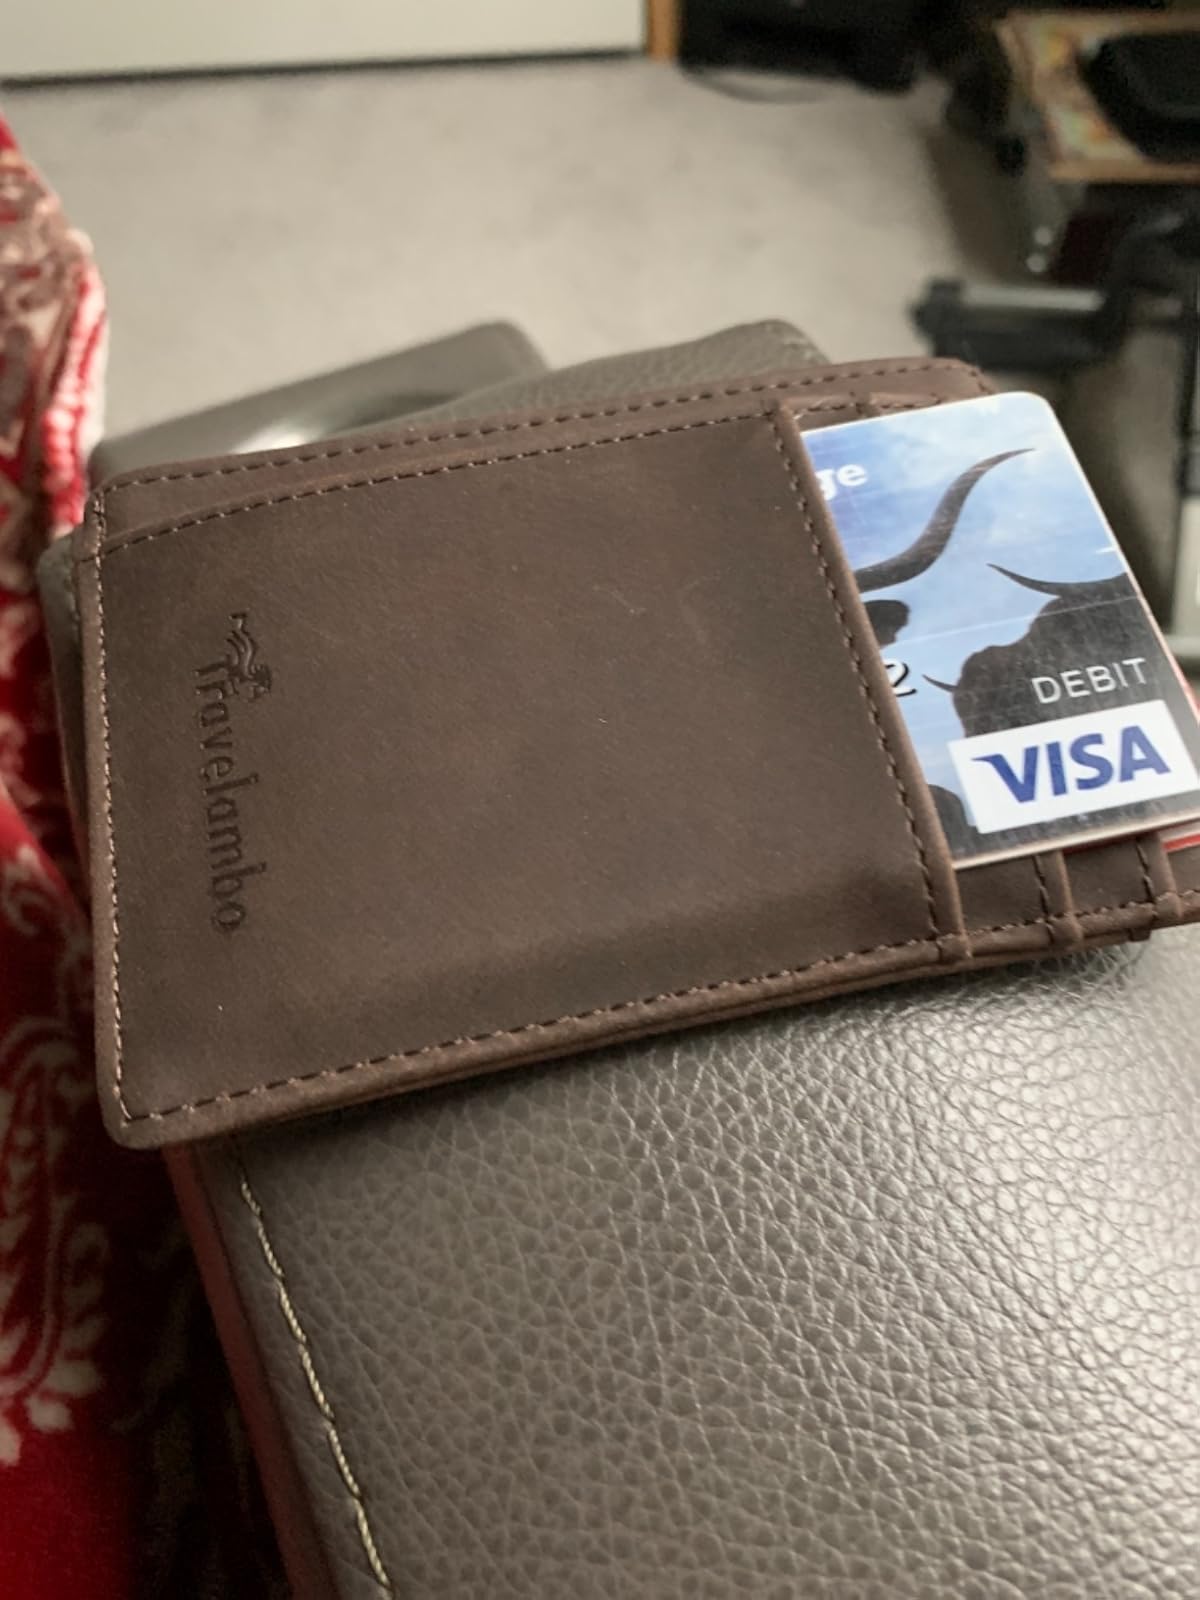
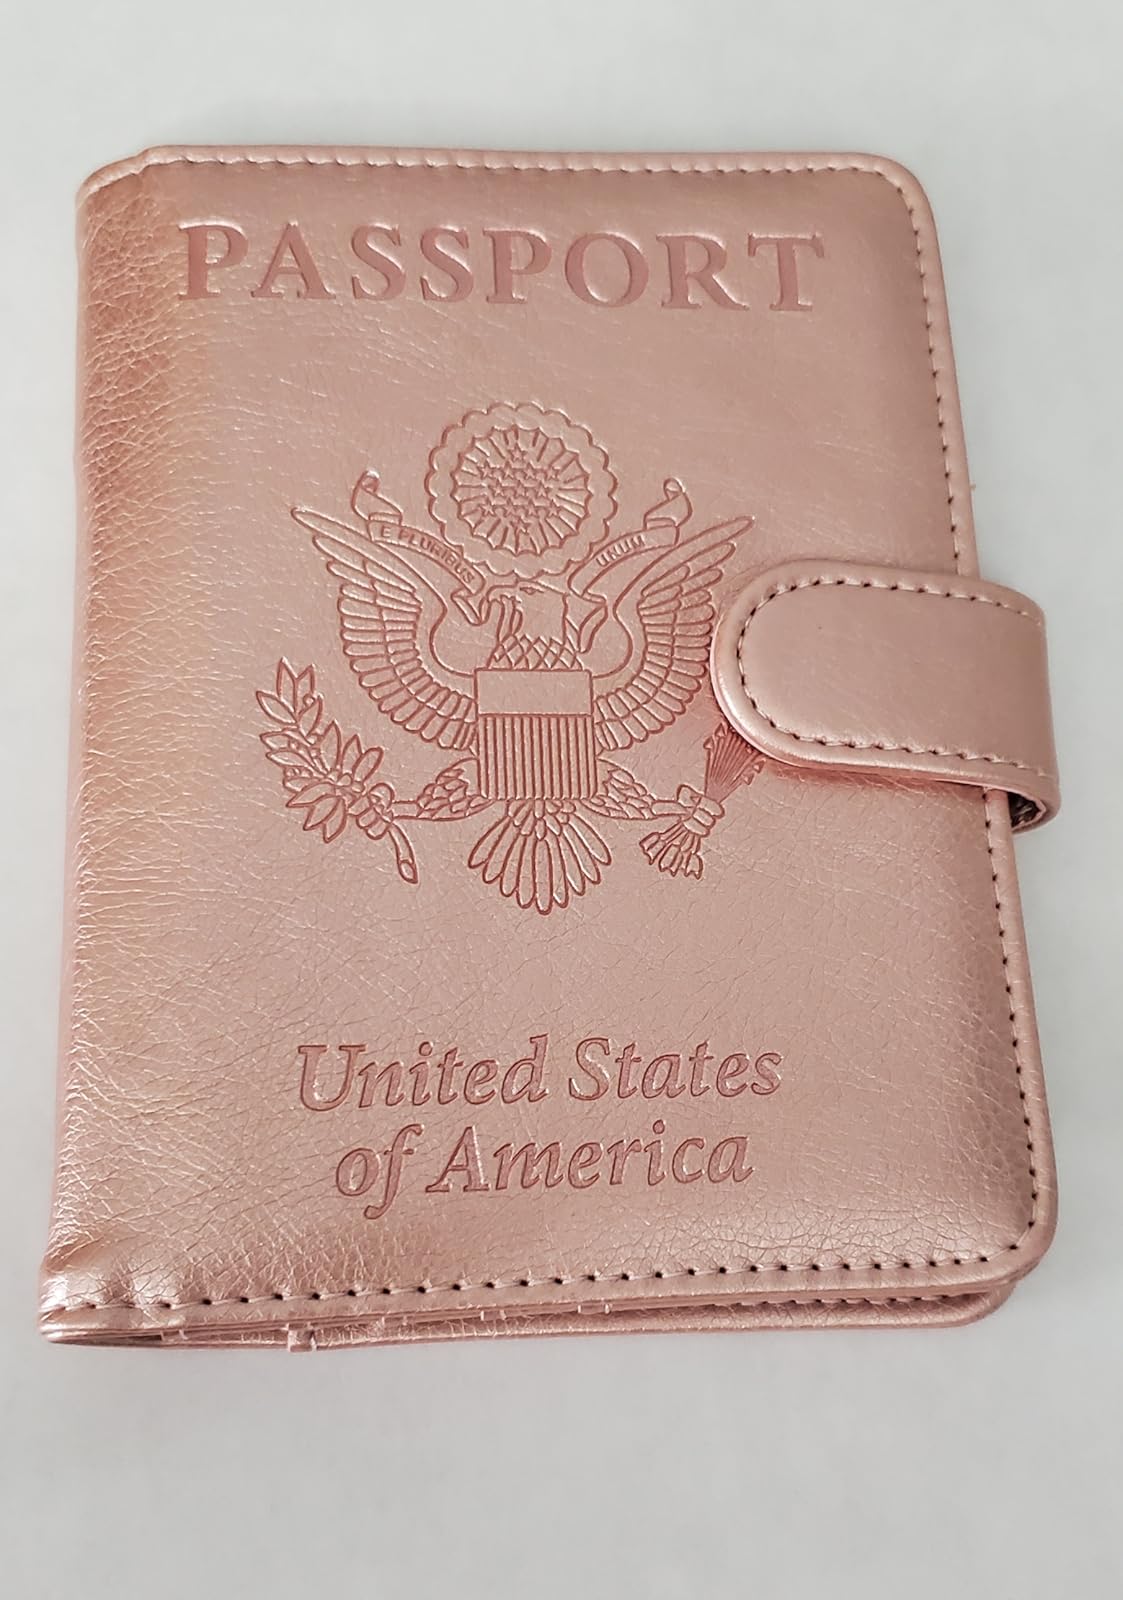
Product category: accessories_wallet
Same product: no